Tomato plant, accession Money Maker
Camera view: horizontal (90 deg, fisheye); turntable rotation: 120 degrees
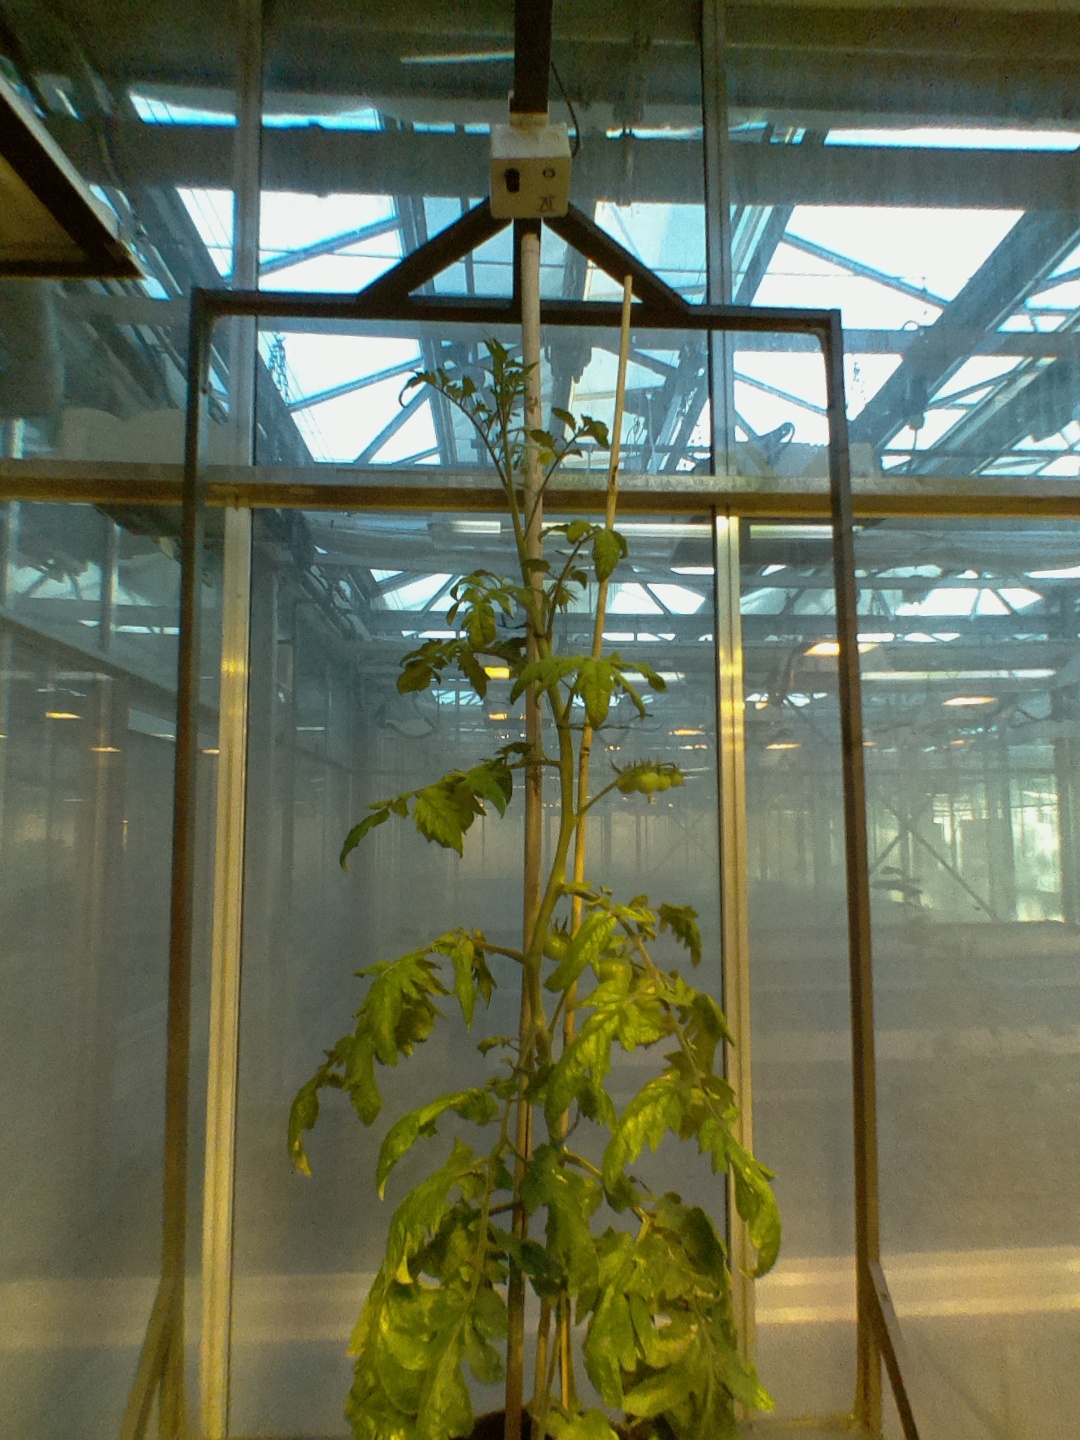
BBCH growth stage 73: 30%-40% of final fruit size